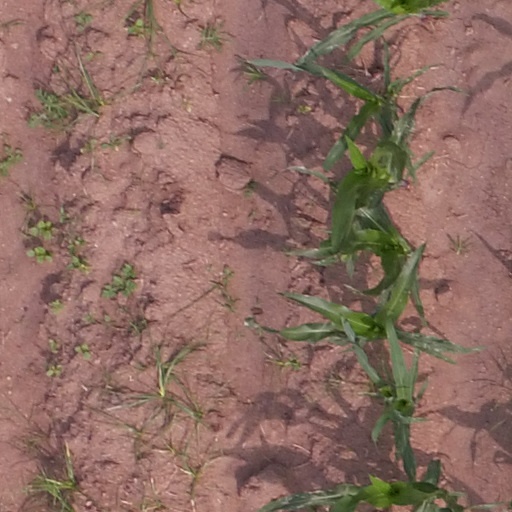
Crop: maize; corn